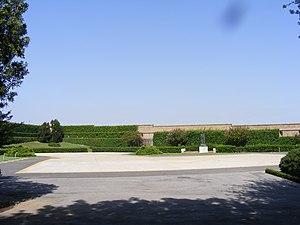
Les transports au Vatican se limitent notamment à un tronçon de chemin de fer d'une longueur de 862,78 m à voie normale, entre la gare vaticane, implantée en tranchée dans les jardins de la cité pontificale, tout près de la basilique Saint-Pierre, et la gare de Rome-San Pietro, point de connexion avec le réseau ferroviaire italien.